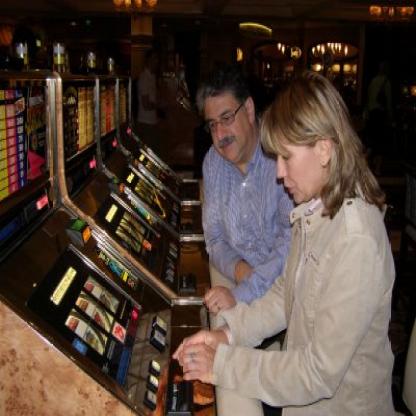
Scene: Indoor